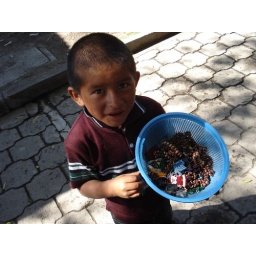
this is the young boy who cried in the market to sell his trinkets